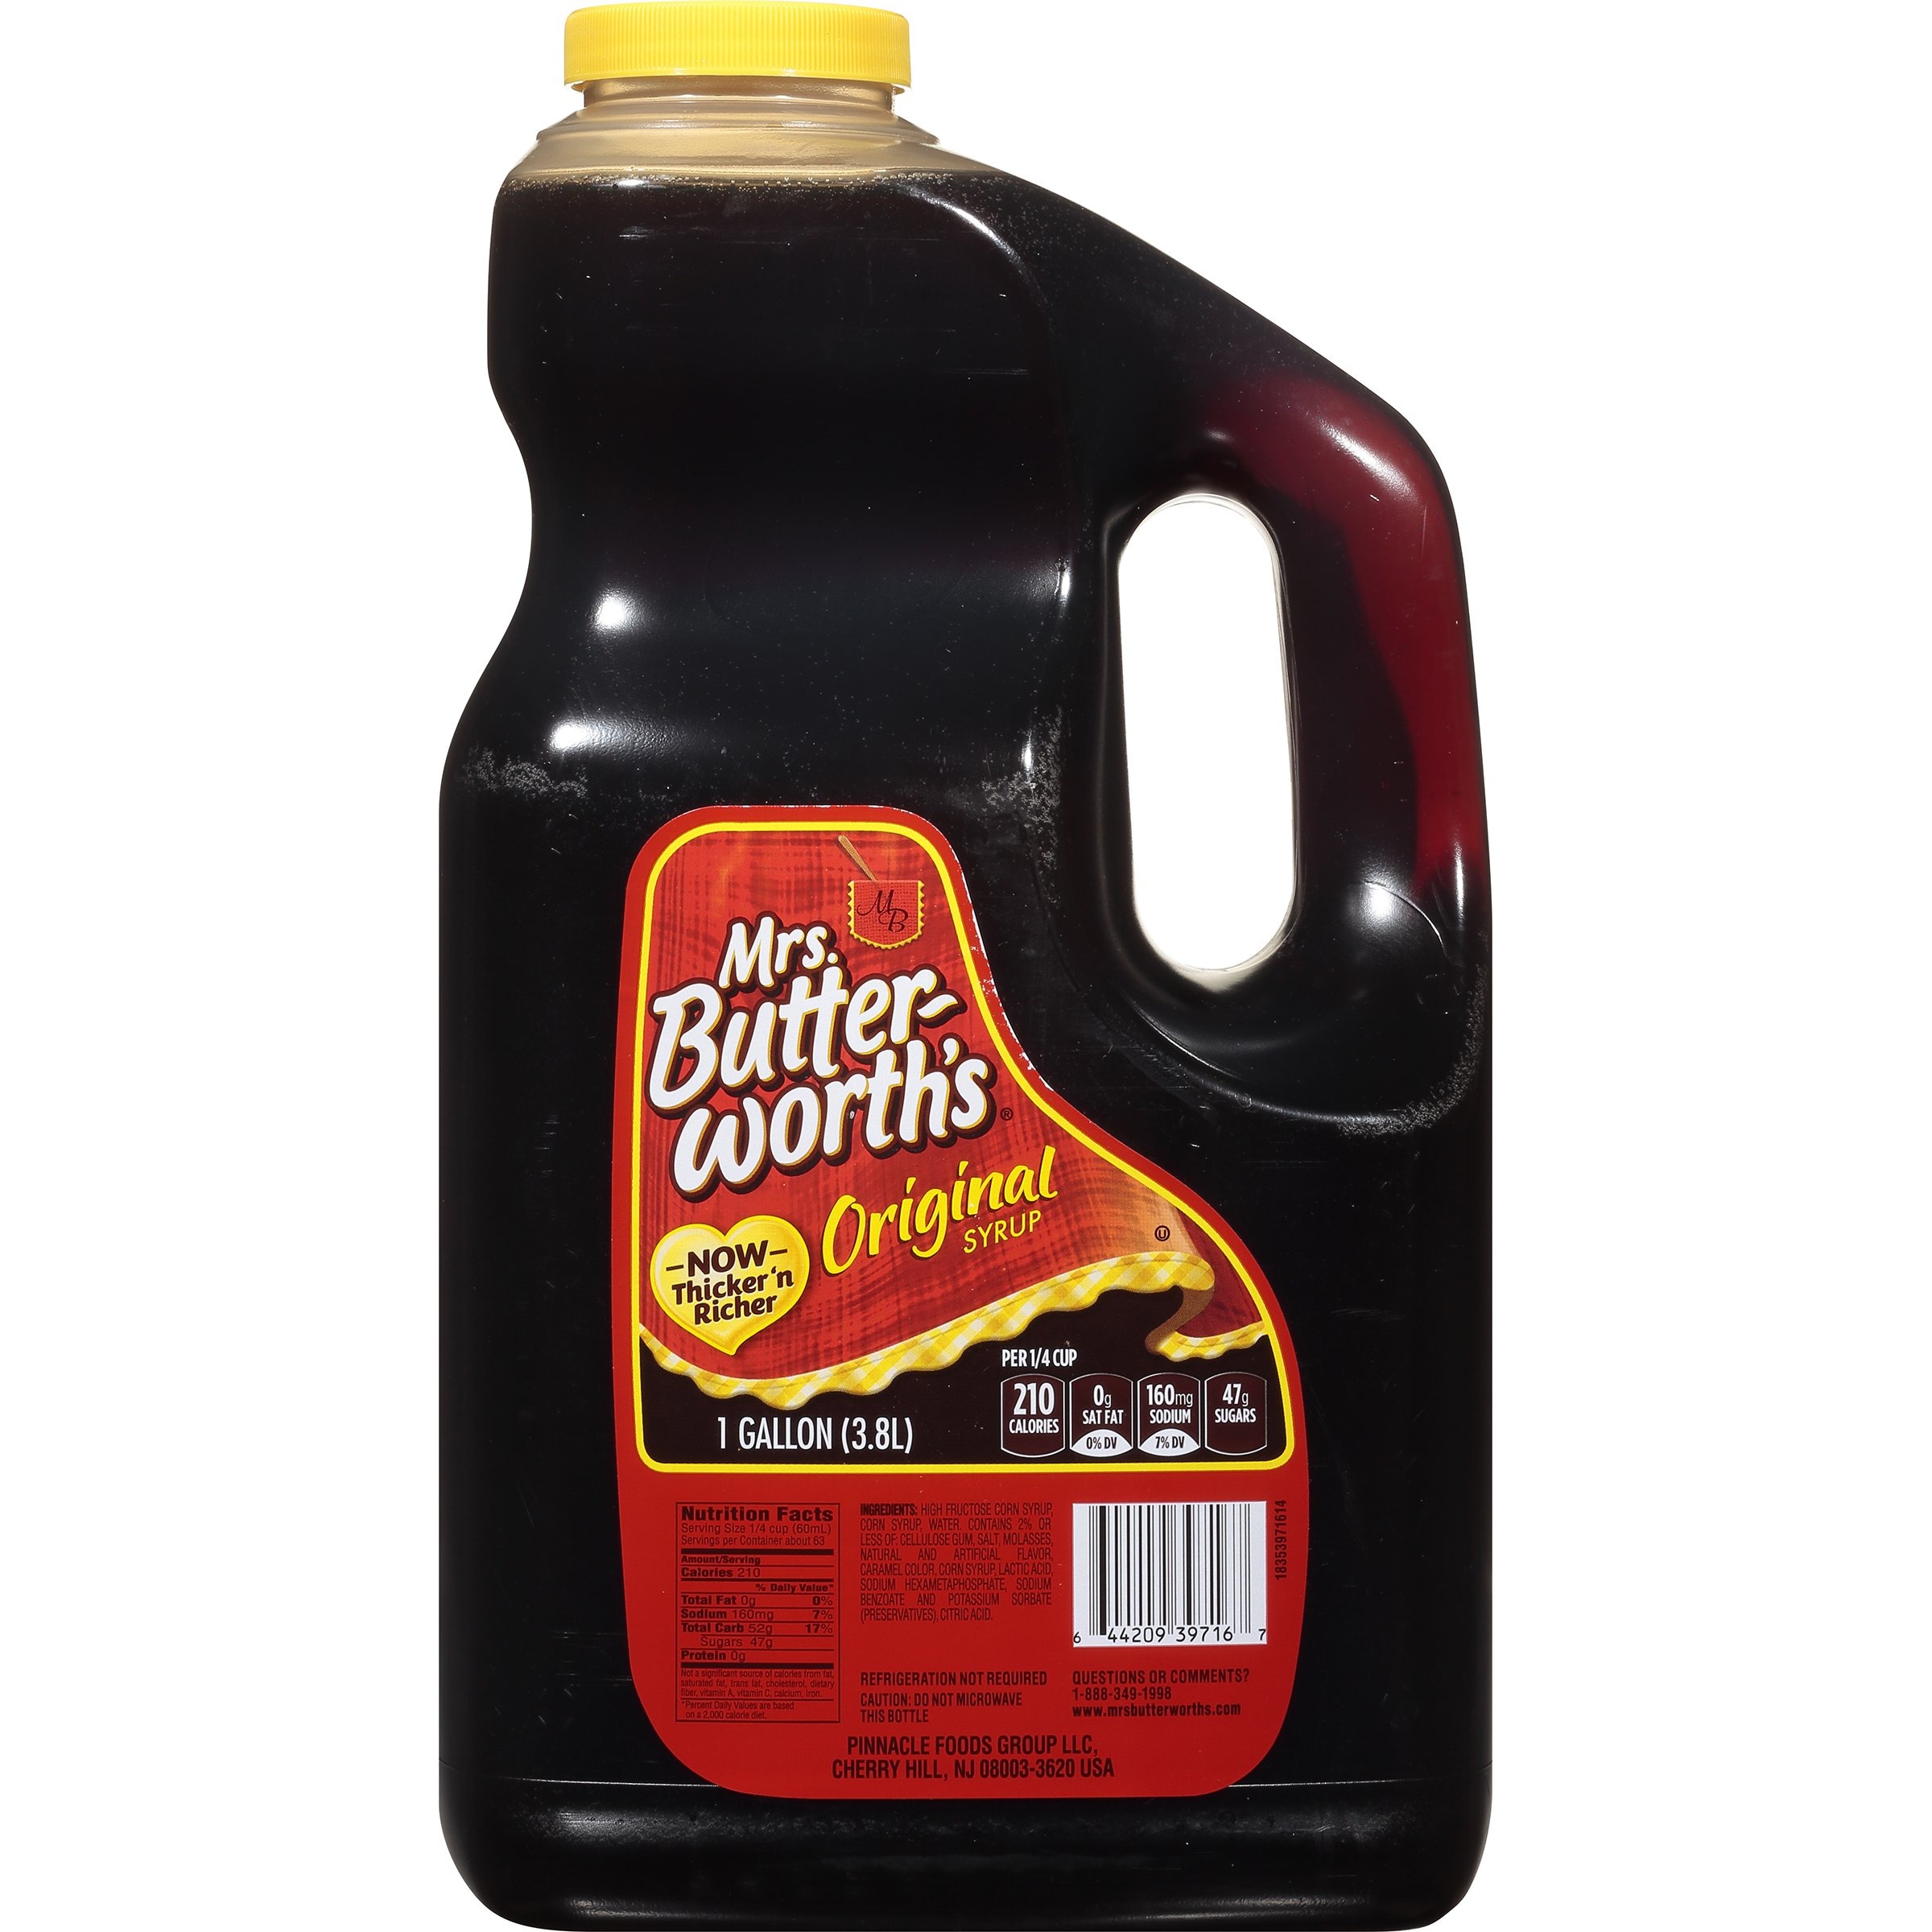
Item Name: Mrs. Butterworth's Original Thick and Rich Pancake Syrup, Maple Flavored Syrup for Pancakes, Waffles and Breakfast Food, 248 Fl Oz Bottle
Bullet Point 1: One (1) 248 fl oz bottle of Mrs. Butterworth's Original Thick and Rich Pancake Syrup
Bullet Point 2: Thick and delicious flavored breakfast syrup perfect for pancakes, waffles and more
Bullet Point 3: Indulge in rich maple syrup flavor from a brand you know and love
Bullet Point 4: Mrs. Butterworth's Original Syrup is great for topping breakfast foods like French toast, oatmeal or crispy bacon
Bullet Point 5: Try this waffle syrup in sweet or savory recipes to add a touch of maple flavor
Value: 128.0
Unit: Count

Price: 19.36